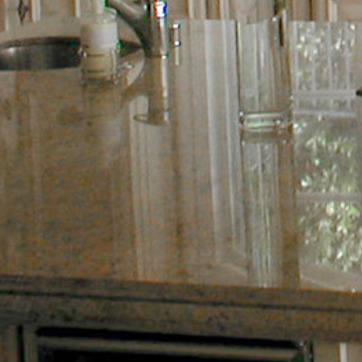
Material: polishedstone